Fringe season 4

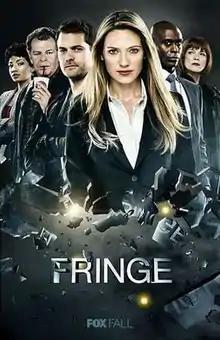
Fourth season promotional poster

On Rotten Tomatoes, the season has an approval rating of 100% with an average score of 7.1 out of 10 based on 12 reviews. The website's critical consensus reads, "A daring reset may baffle casual viewers, but those already enthralled by "Fringe"s knotty mythology will likely become even more invested."